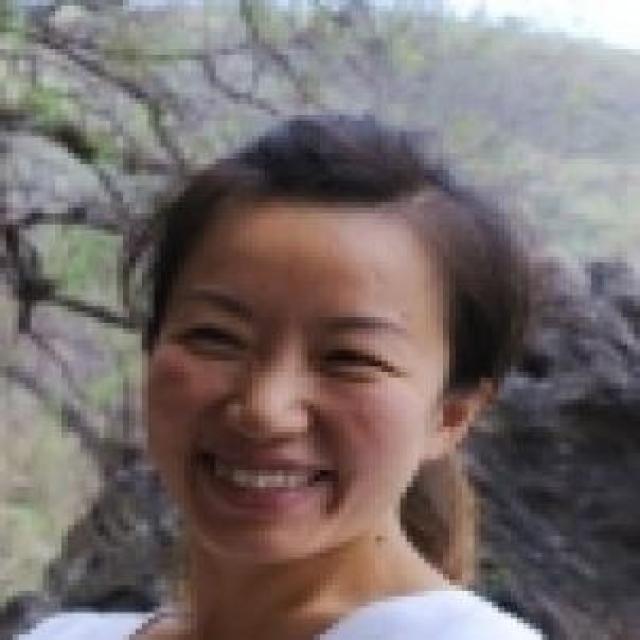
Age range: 21-44